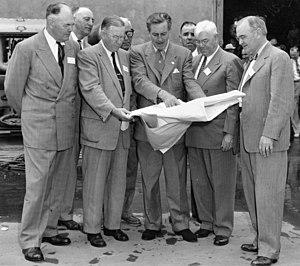
Le parc Disneyland en Californie est le premier des parcs Disney, de plus le seul Royaume Enchanté conçu et vu par Walt Disney. Il a été inauguré le 17 juillet 1955. Il fut construit en un peu plus d'un an par les équipes de Walt Disney Imagineering.
L'histoire des Studios Disney de 1950 à 1973 est marquée par le retour de la production des longs métrages d'animation semblables à ceux du « Premier Âge d'Or », avec en premier lieu Cendrillon, et par une importante diversification des productions du studio. Celui-ci s'engage dans les films en prises de vues réelles, avec acteurs, mais aussi dans la production d'émissions et séries télévisuelles. En dehors de l'activité de studio, l'entreprise entame aussi la construction d'un premier parc à thèmes en Californie au début des années 1950, Disneyland, puis un second en Floride à la fin des années 1960, le complexe de Walt Disney World Resort.